List of military equipment of NATO

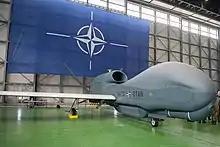
NATOR RQ-4D Drone

The majority of NATO fighters are General Dynamics F-16 Fighting Falcons. This is due to the fighter being made in relatively large quantities, widespread use by the US airforce and the selling of F-16's to US NATO allies, such as Turkey, Poland, and the Netherlands. The Eurofighter Typhoon is also commonly used in NATO, although not in the same quantities as the F-16, with the United Kingdom, Germany, Italy, and Spain using it as their main fighter. The Lockheed Martin F-35 Lightning II is also widely used in NATO and is growing in numbers, with the US having a large number in service and smaller numbers being operated by individual NATO countries. The Dassault Rafale is for now only used by France with a small number being acquired by Greece in 2020. The McDonnell Douglas F/A-18 Hornet is also deployed, although in smaller quantities than even the Rafale, with the fighter being used by Spain and by Canada as Canada's McDonnell Douglas CF-18 Hornet, a modernised variant of the Hornet. Swedish, Czech and Hungarian air forces are operating a number of Saab JAS 39 Gripen, in total about 130 aircraft.